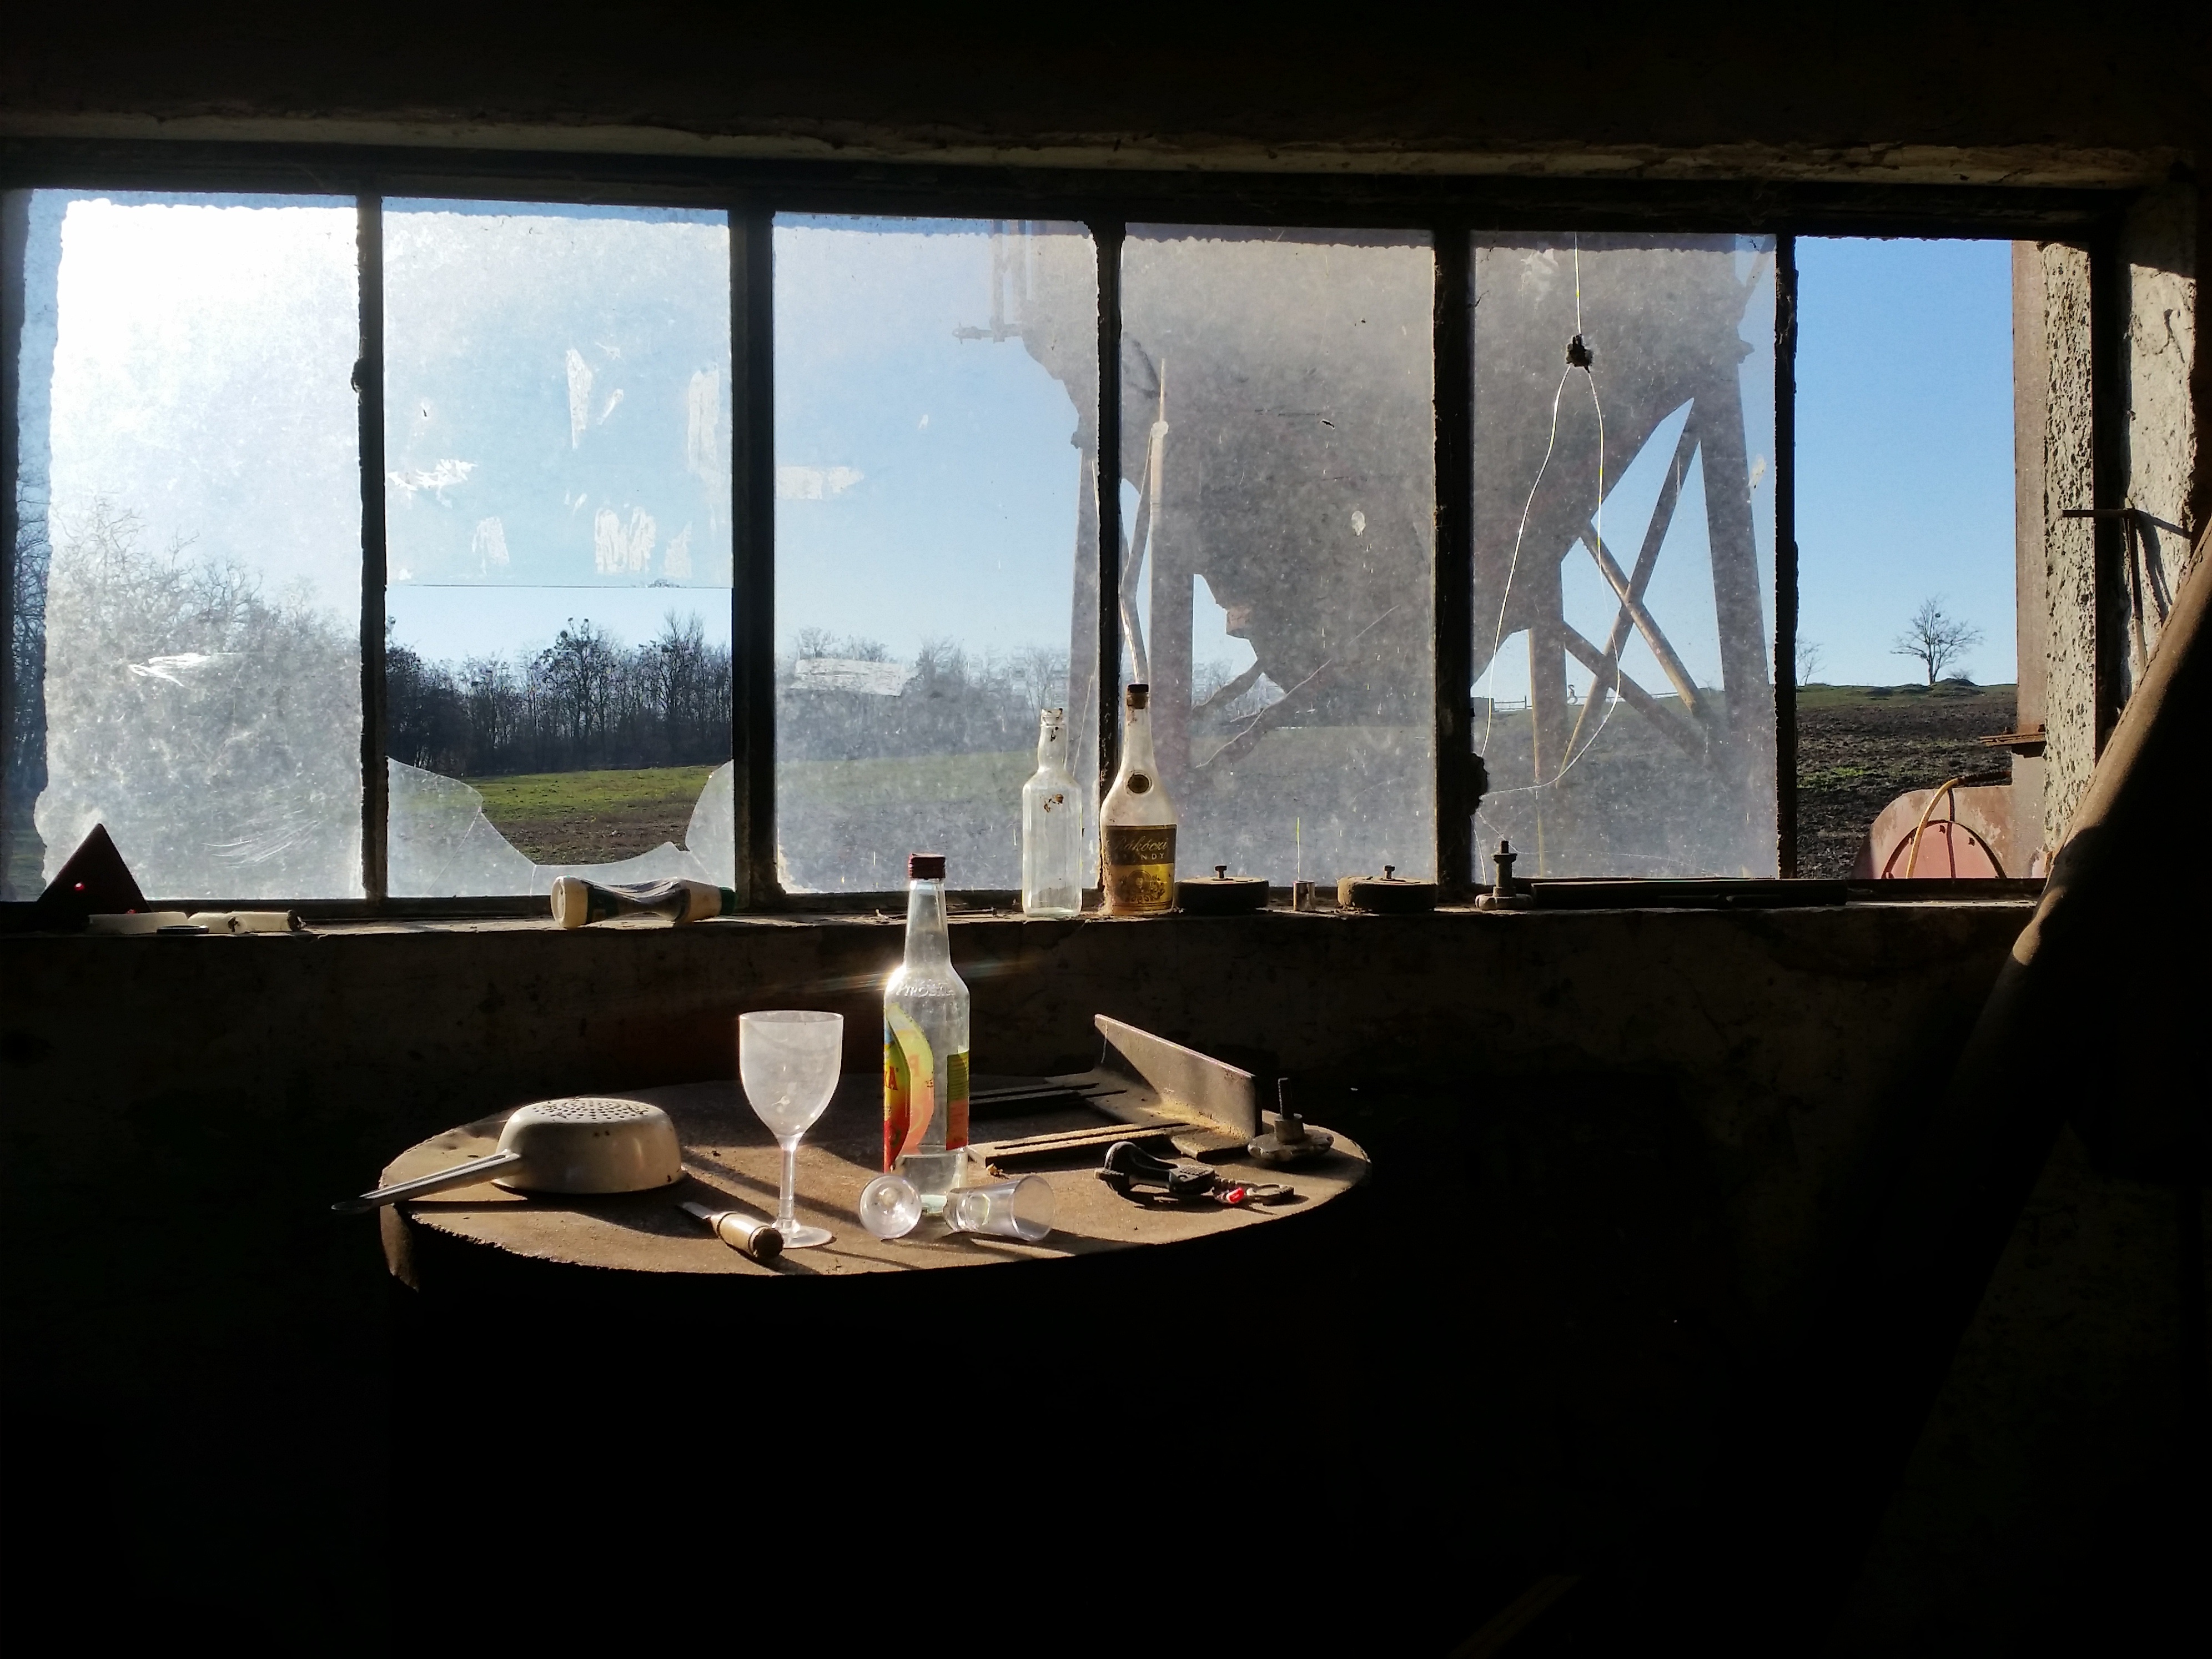
wood, house, window, home, reflection, interior design, design